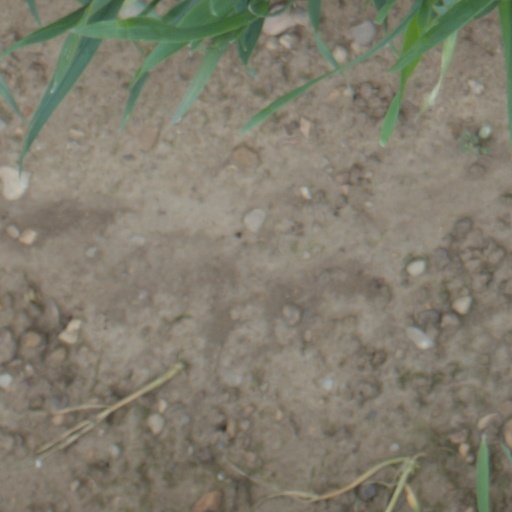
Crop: wheat